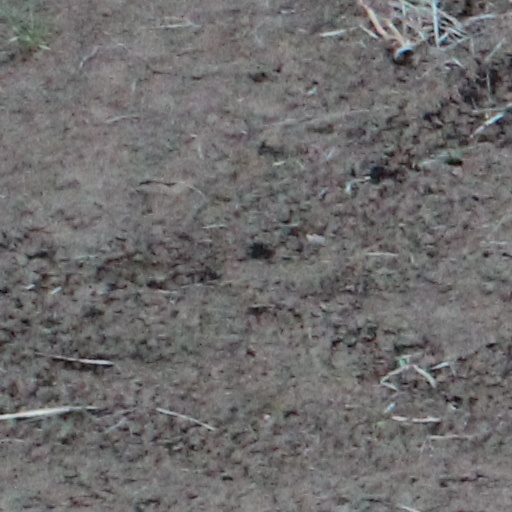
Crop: wheat